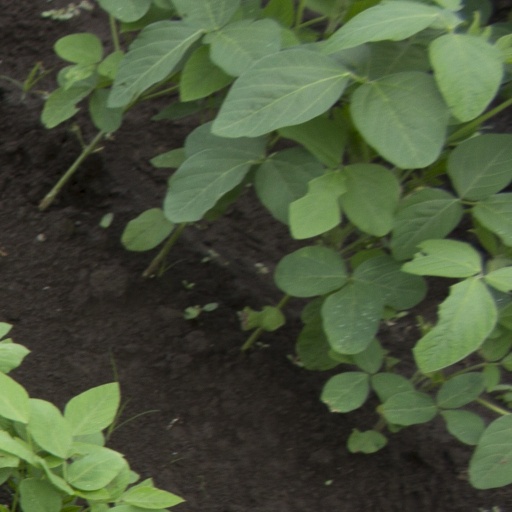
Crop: soybean